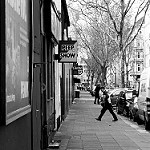
Label: B & W